Meiju Suvas

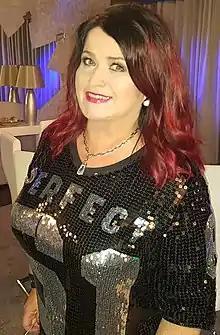
Meiju Suvas in 2017

Meiju Annele Suvas-Berger (born 22 January 1959), professionally known as Meiju Suvas, is a Finnish singer.